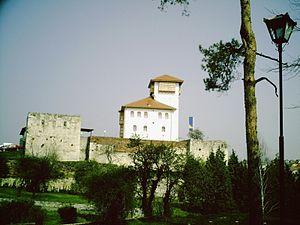
La forteresse de Gradačac. Italiano: Castello di Gradačac. Македонски: Gradačac Castle. Српски / srpski: Градачачка тврђава. Svenska: Fortet i Gradačac.